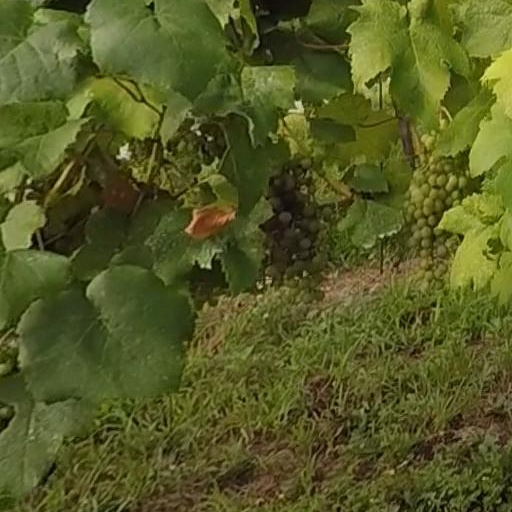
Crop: grape